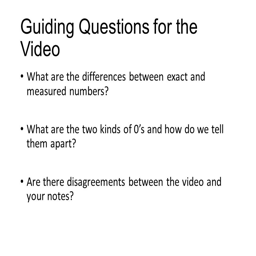
guiding questions for the video what are the differences between exact and measured numbers .